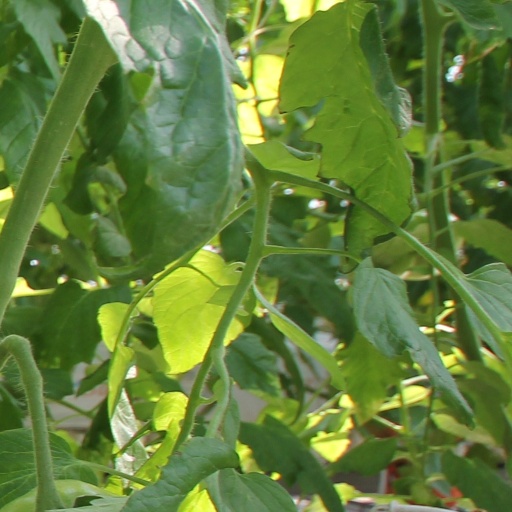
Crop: tomato